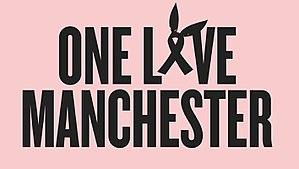
One Love Manchester est un concert de bienfaisance de la chanteuse américaine Ariana Grande. Il a lieu le dimanche 4 juin 2017 au Old Trafford Cricket Ground de Manchester et est diffusé notamment en direct sur BBC One au Royaume-Uni.